2010 Washington Huskies football team

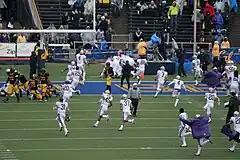
Washington players rush the field after running back Chris Polk's game-winning touchdown.

Washington scored from the one-yard line without time left in the regulation to defeat Cal and took the Golden Bears out of a bowl game. Chris Polk ran the ball in. Giorgio Tavecchio kicked two field goals for Cal, 53 yards and 47 yards.